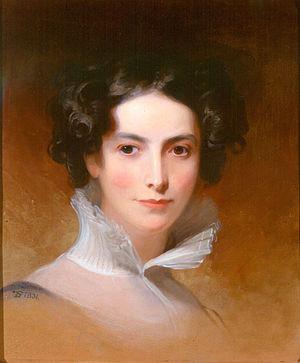
La faculté de Gratz est une faculté juive privée située à Melrose Park, en Pennsylvanie, la plus ancienne institution indépendante d'enseignement juif aux États-Unis. La faculté remonte à 1856 lorsque le banquier, philanthrope et leader communal Hyman Gratz et la Hebrew Education Society de Philadelphie se sont réunis pour établir une fiducie pour créer une facultés d'enseignants hébreux. Gratz est un une faculté d'arts libéraux situé dans une banlieue et est principalement un campus de banlieue avec des cours en ligne.